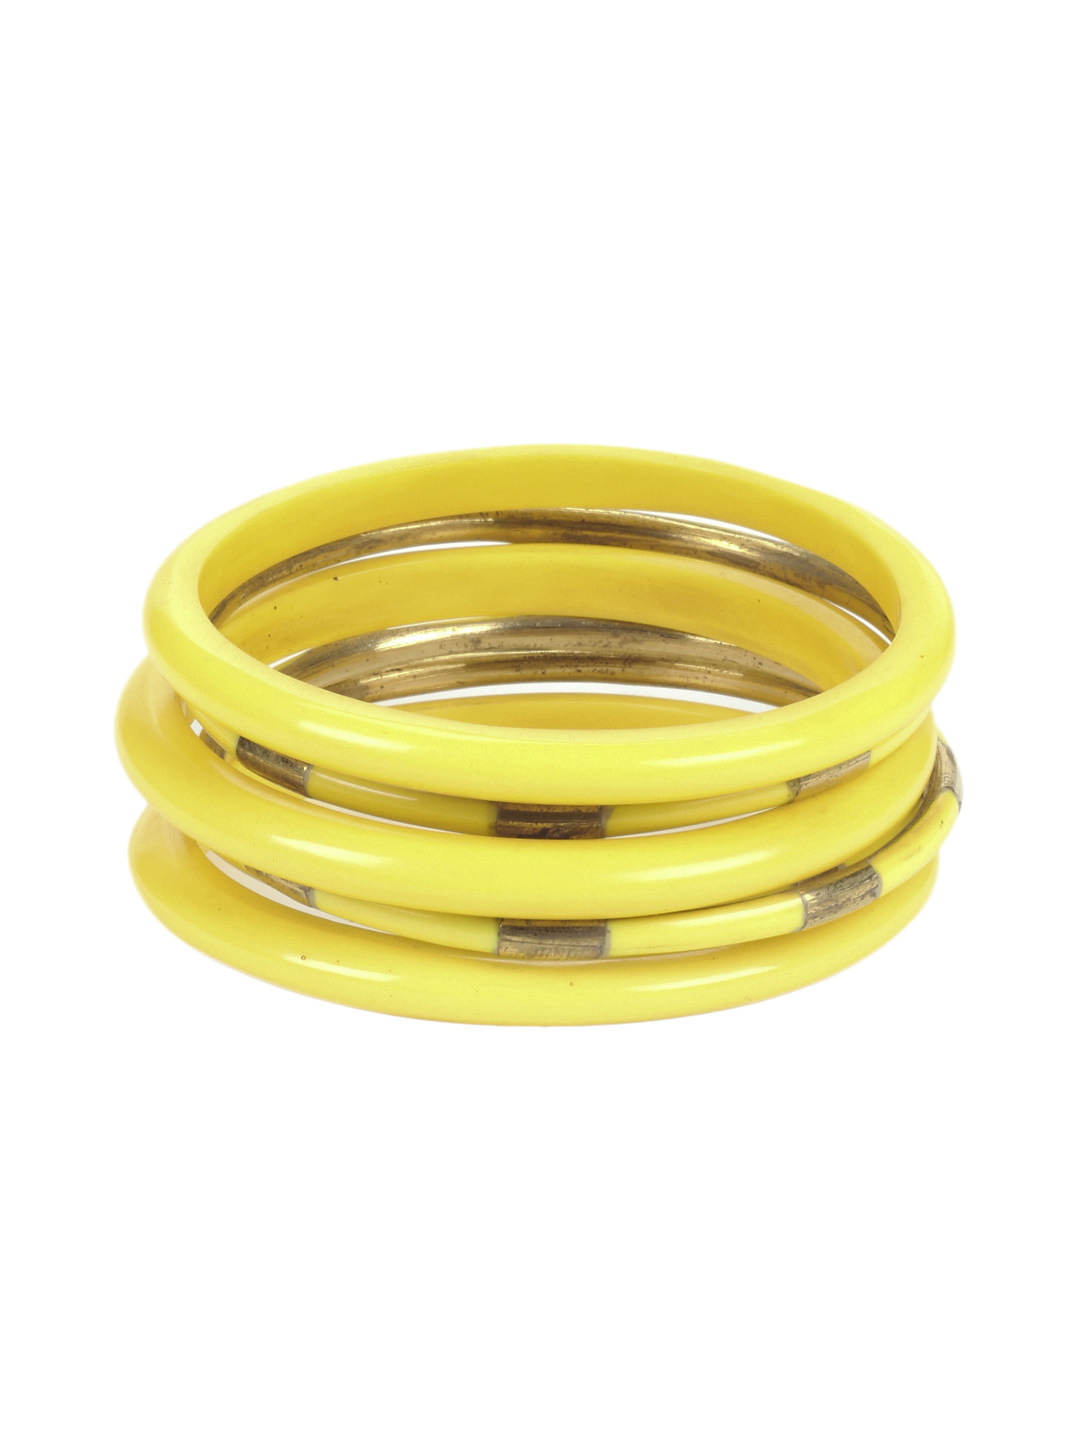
ToniQ Women Yellow Bangles
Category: Accessories / Jewellery / Bangle
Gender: Women
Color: Yellow
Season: Winter 2016
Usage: Casual